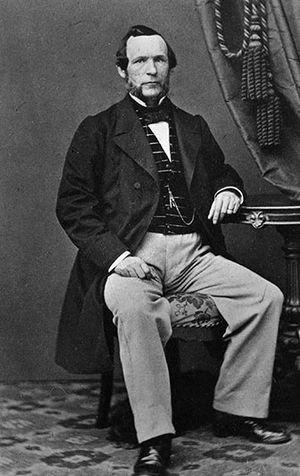
Herman Sätherberg
Herman Sätherberg.
Carl Herman Sätherberg var en svensk digter.